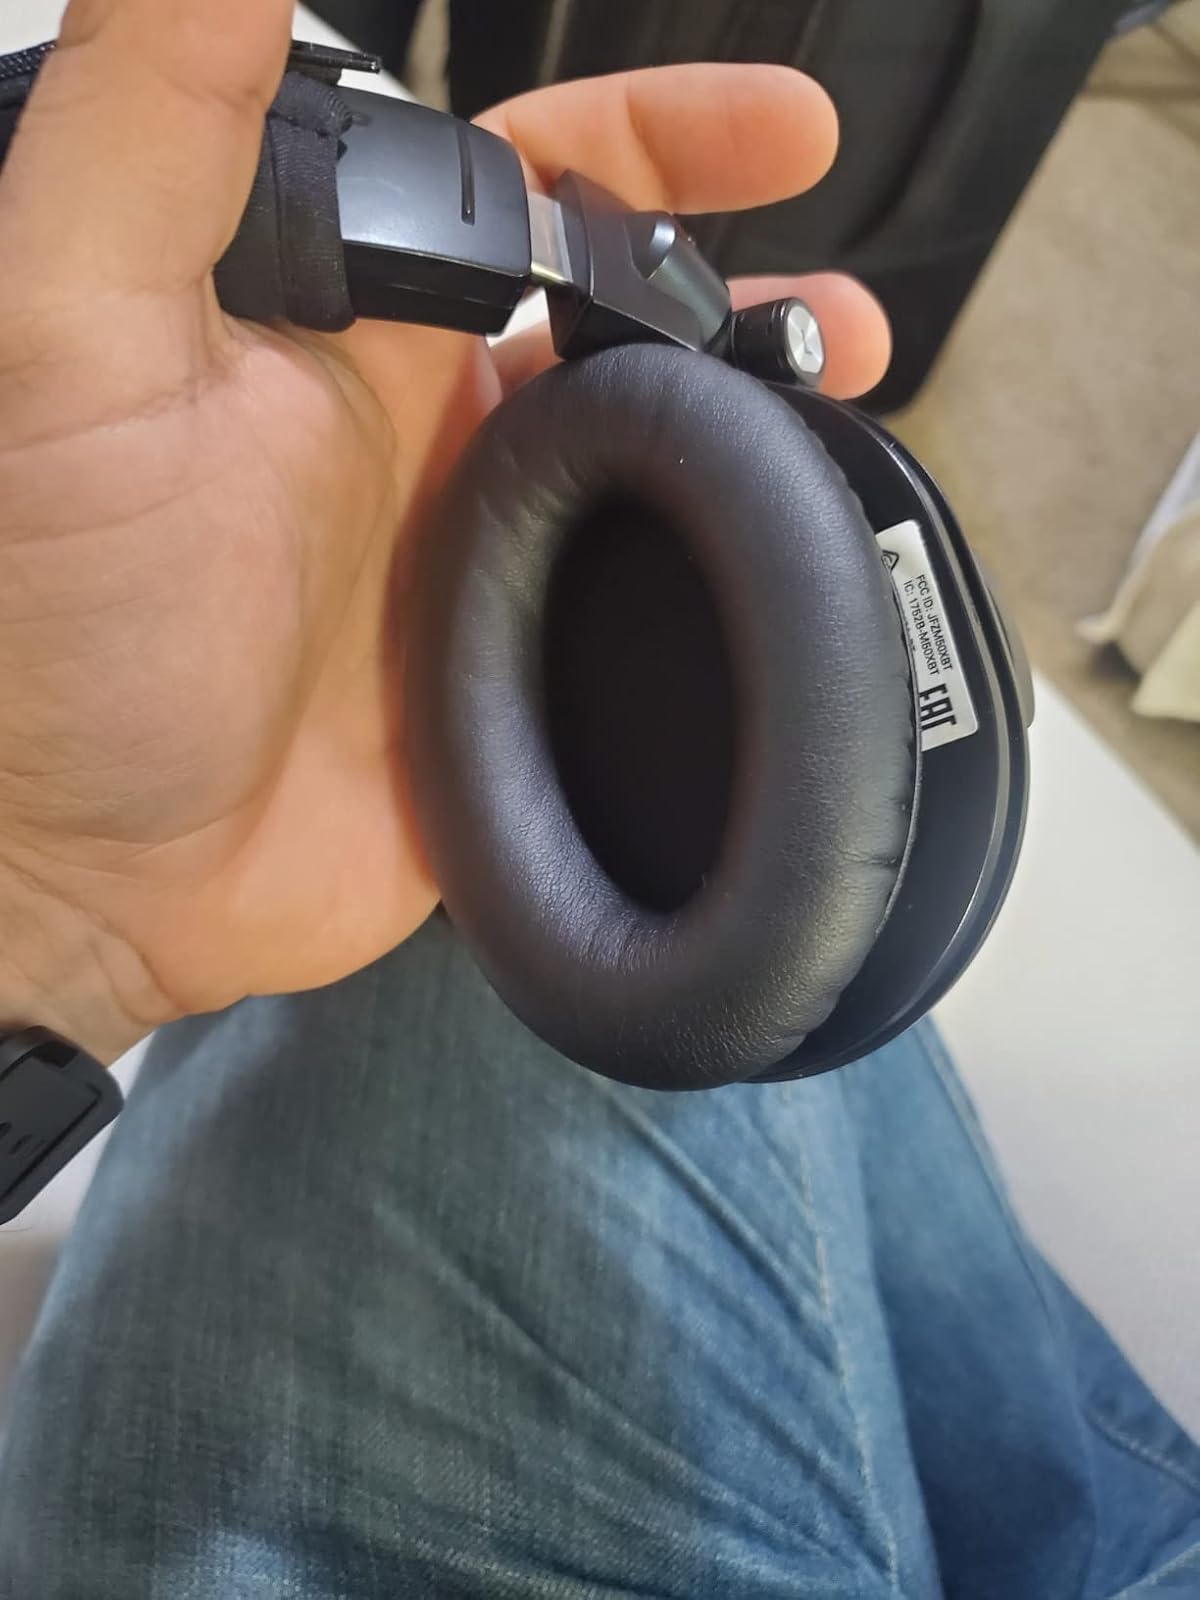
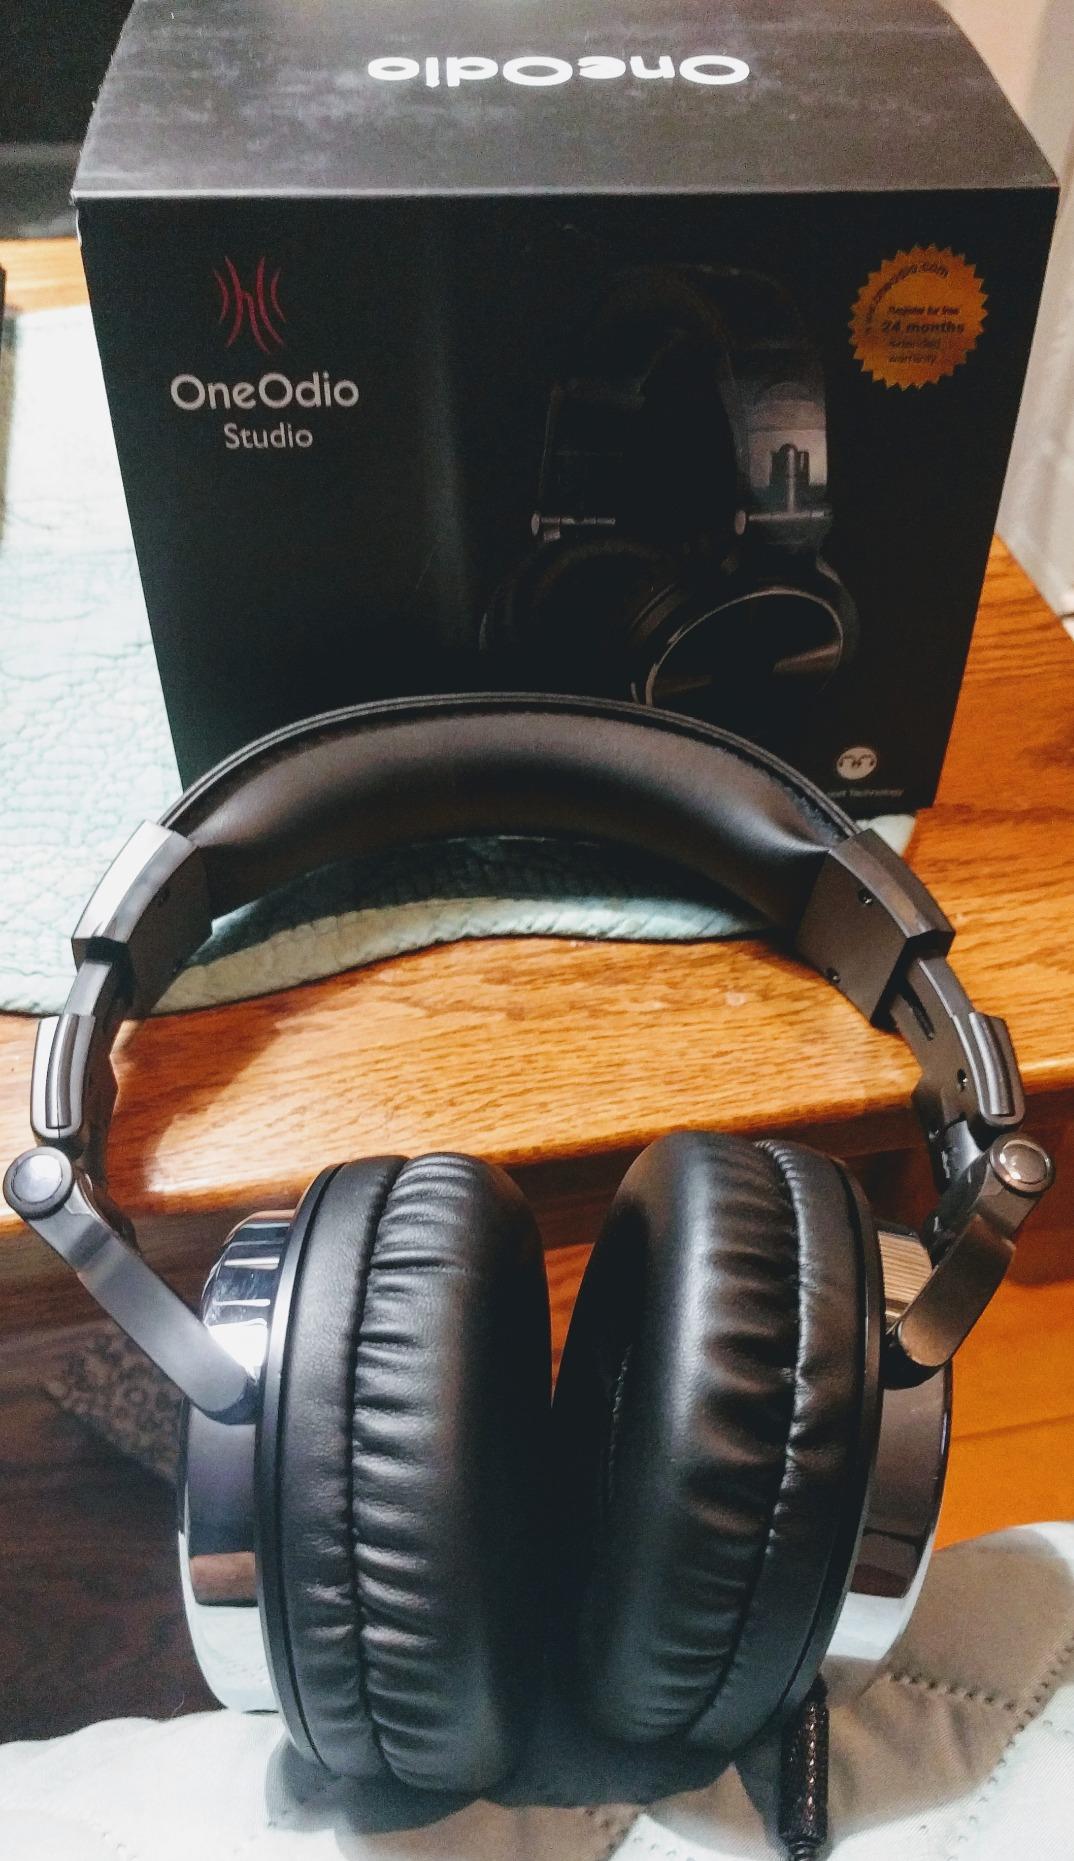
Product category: headphones
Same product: no